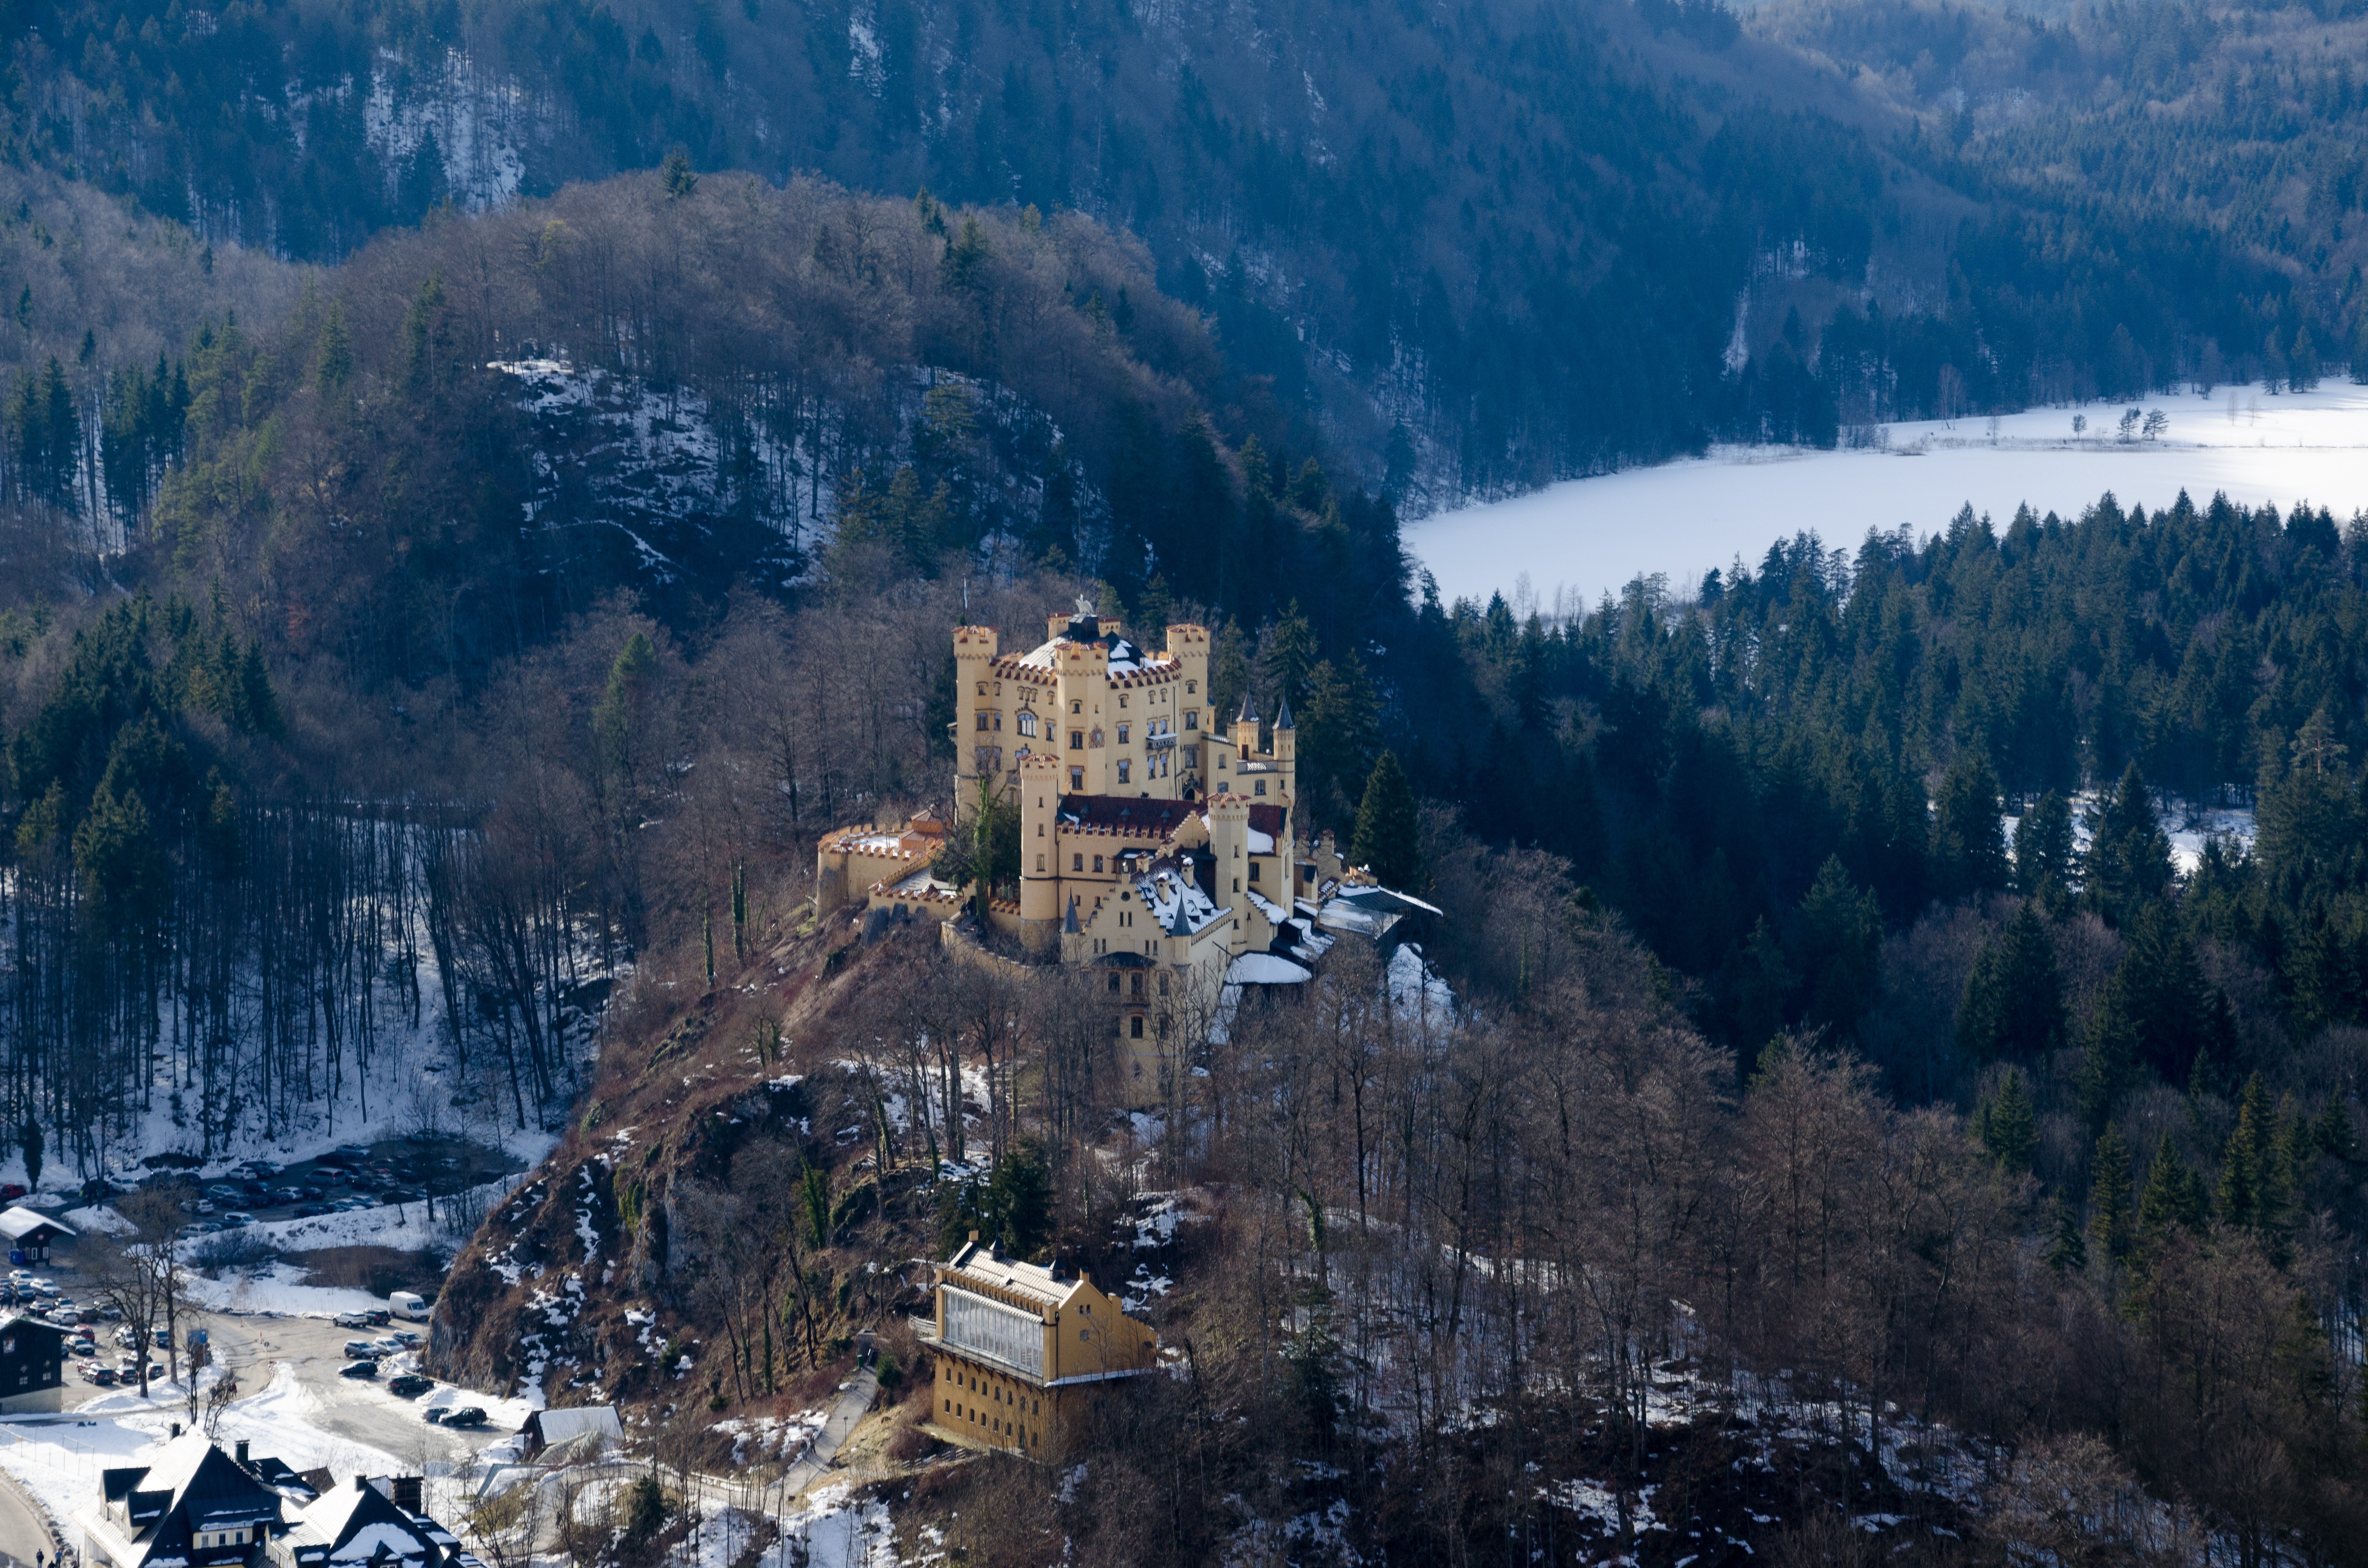
wilderness, mountain, snow, winter, architecture, sky, lake, building, mountain range, idyllic, castle, season, places of interest, structures, alps, germany, bavaria, historically, f ssen, allg u, aerial photography, schwangau, king ludwig, ostallg u, castle hohenschwangau, geographical feature, mountainous landforms, geological phenomenon